Piangil railway line

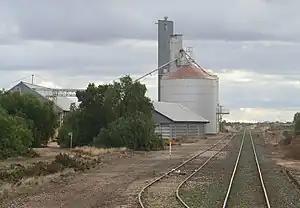
Silos and loop siding at Lake Boga

The last passenger service from Swan Hill to Woorinen, a service for school children that was paid for by the Victorian Education Department and run by a Walker railmotor, was withdrawn on 17 December 1976. The last passenger service from Swan Hill to Piangil ran on 24 December 1976, again using a 102 hp Walker. Both services were replaced by coaches.